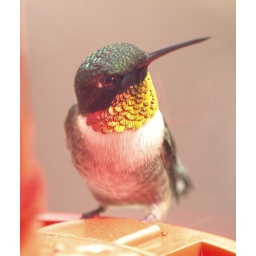
male ruby throated hummingbird peeping in our window Archilochus colubris